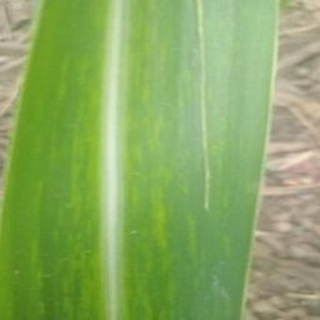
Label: sugarcane_mosaic